Tucker Bradley

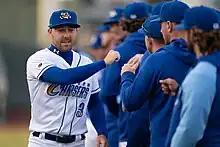
Bradley with the Omaha Storm Chasers in 2023

Tucker Wade Bradley (born May 6, 1998) is an American former professional baseball outfielder.